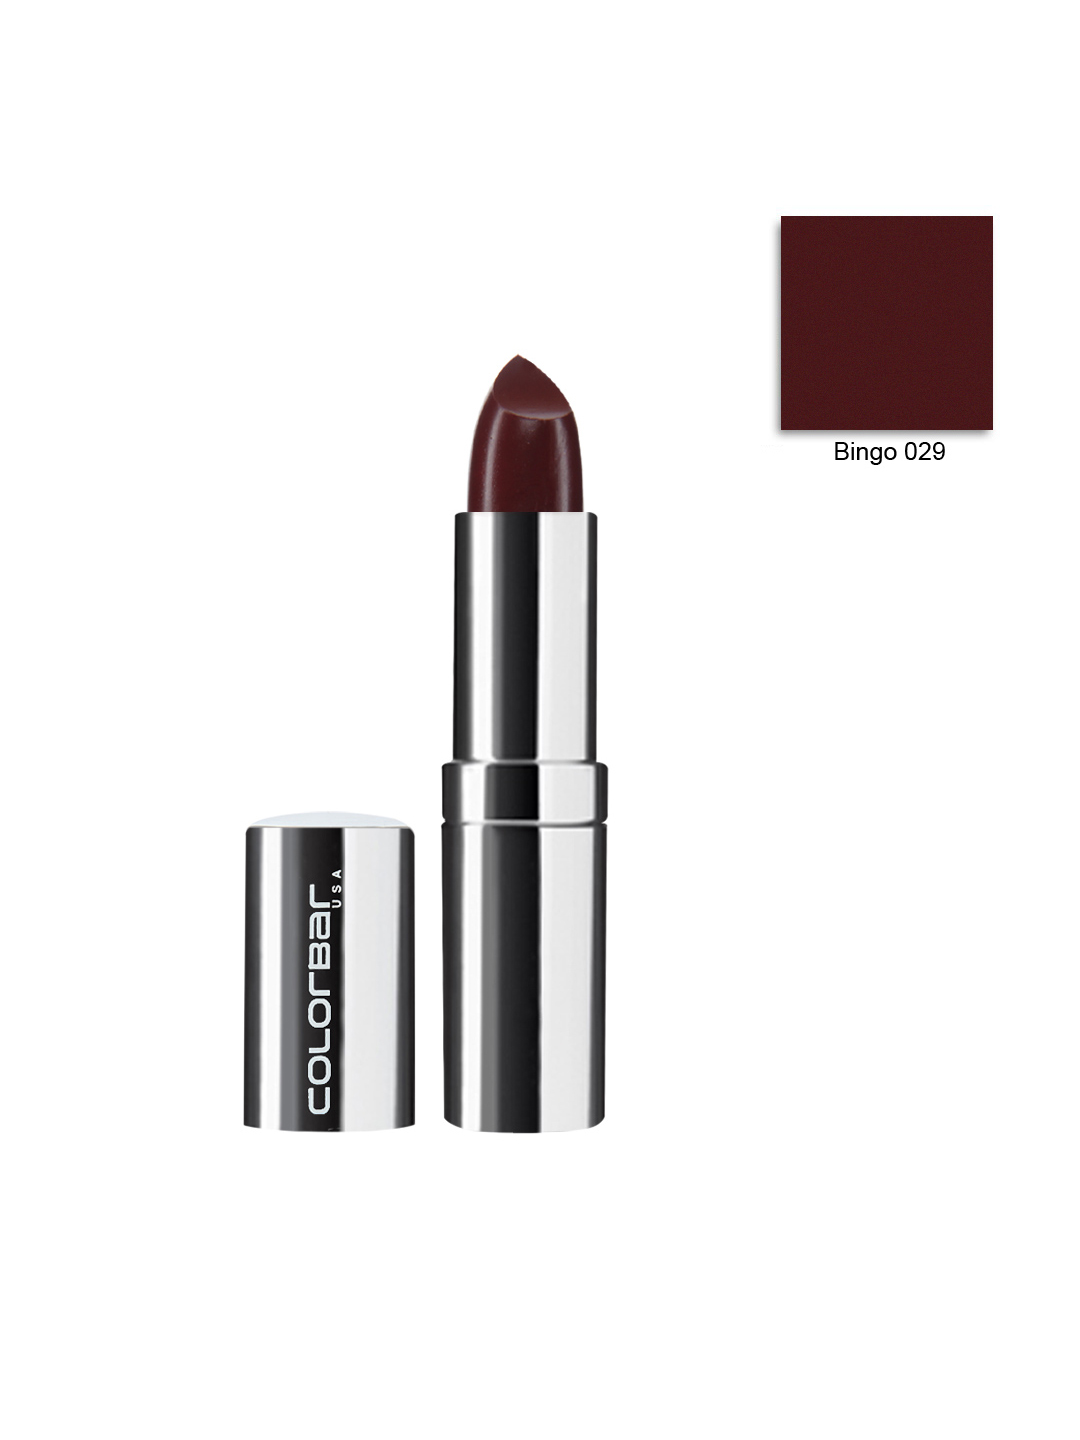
ColorBar Soft Touch Bingo Lipstick 029
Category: Personal Care / Lips / Lipstick
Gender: Women
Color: Brown
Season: Spring 2017
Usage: Casual